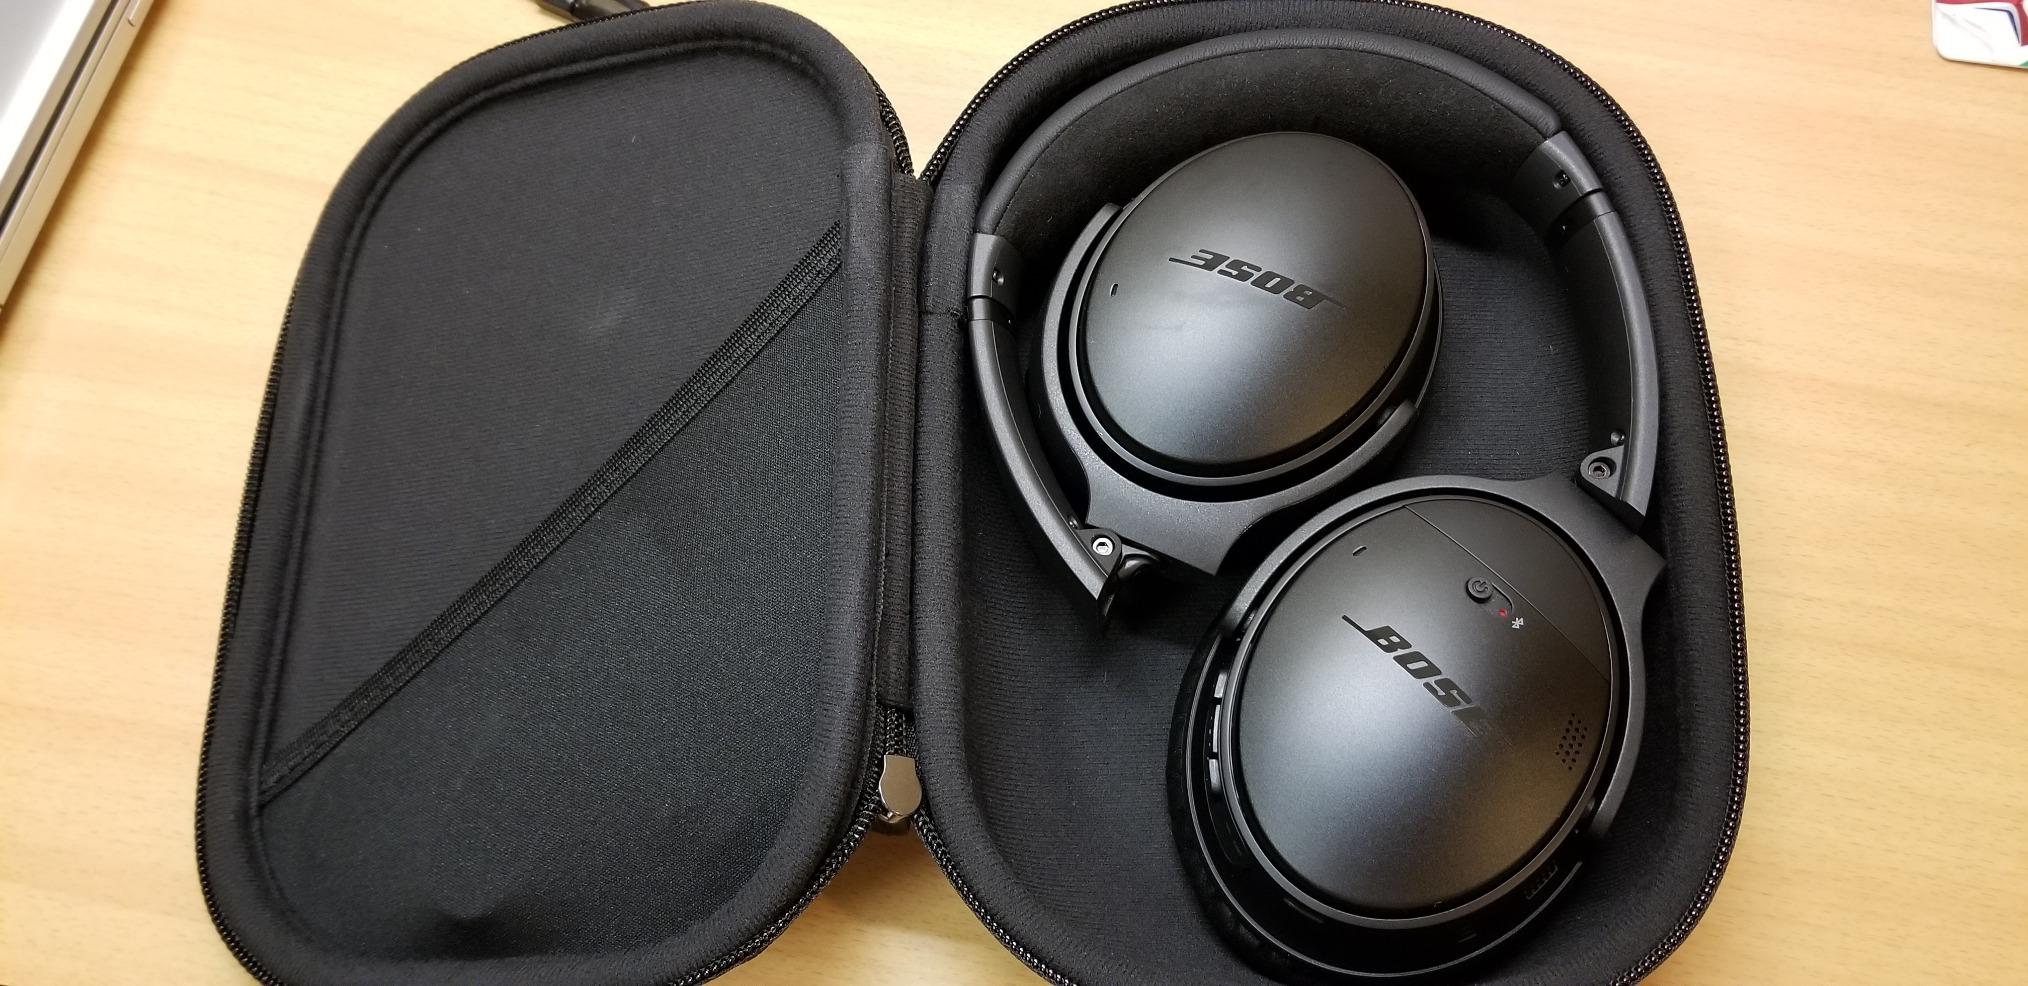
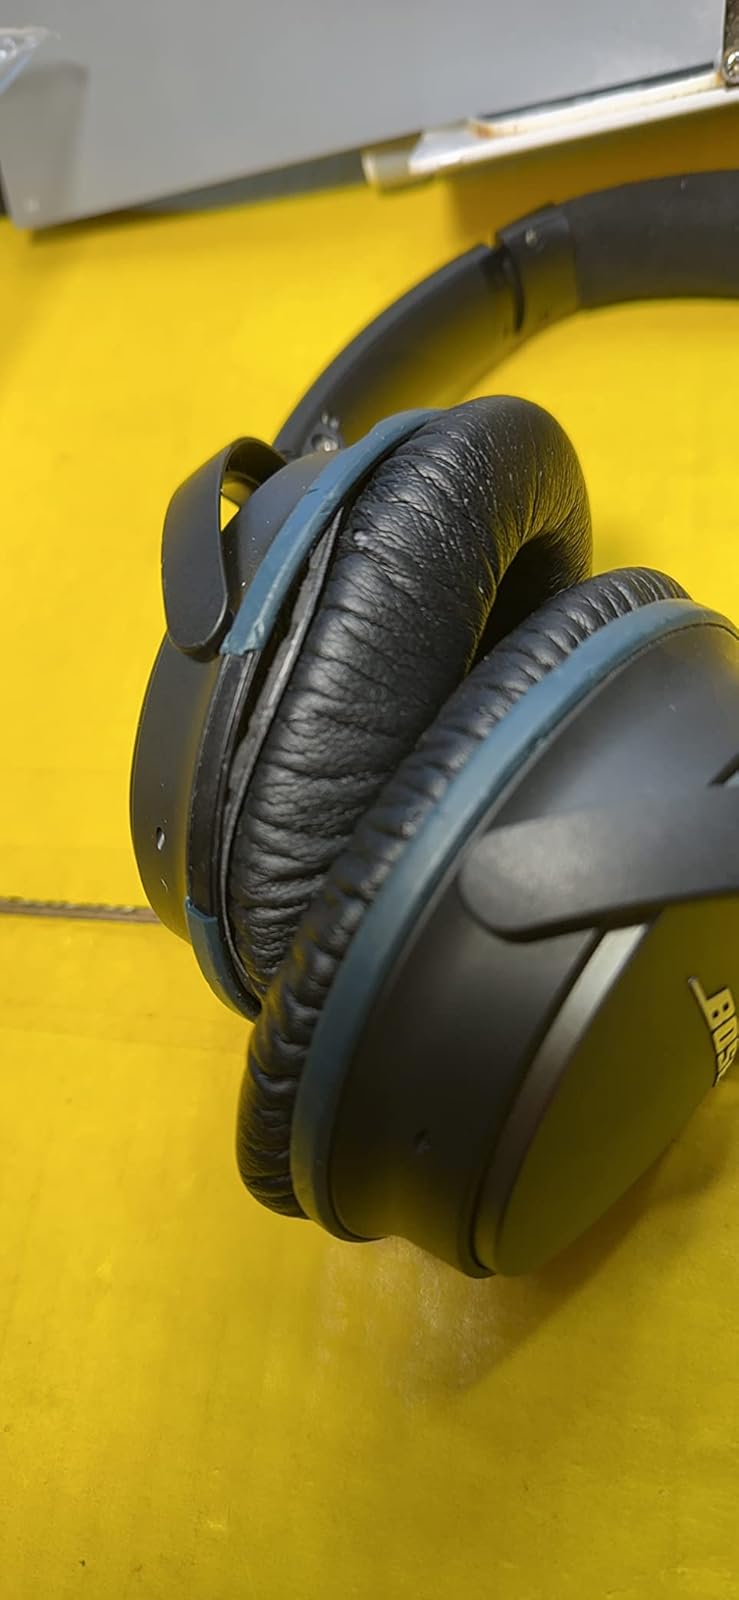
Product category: headphones
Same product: no